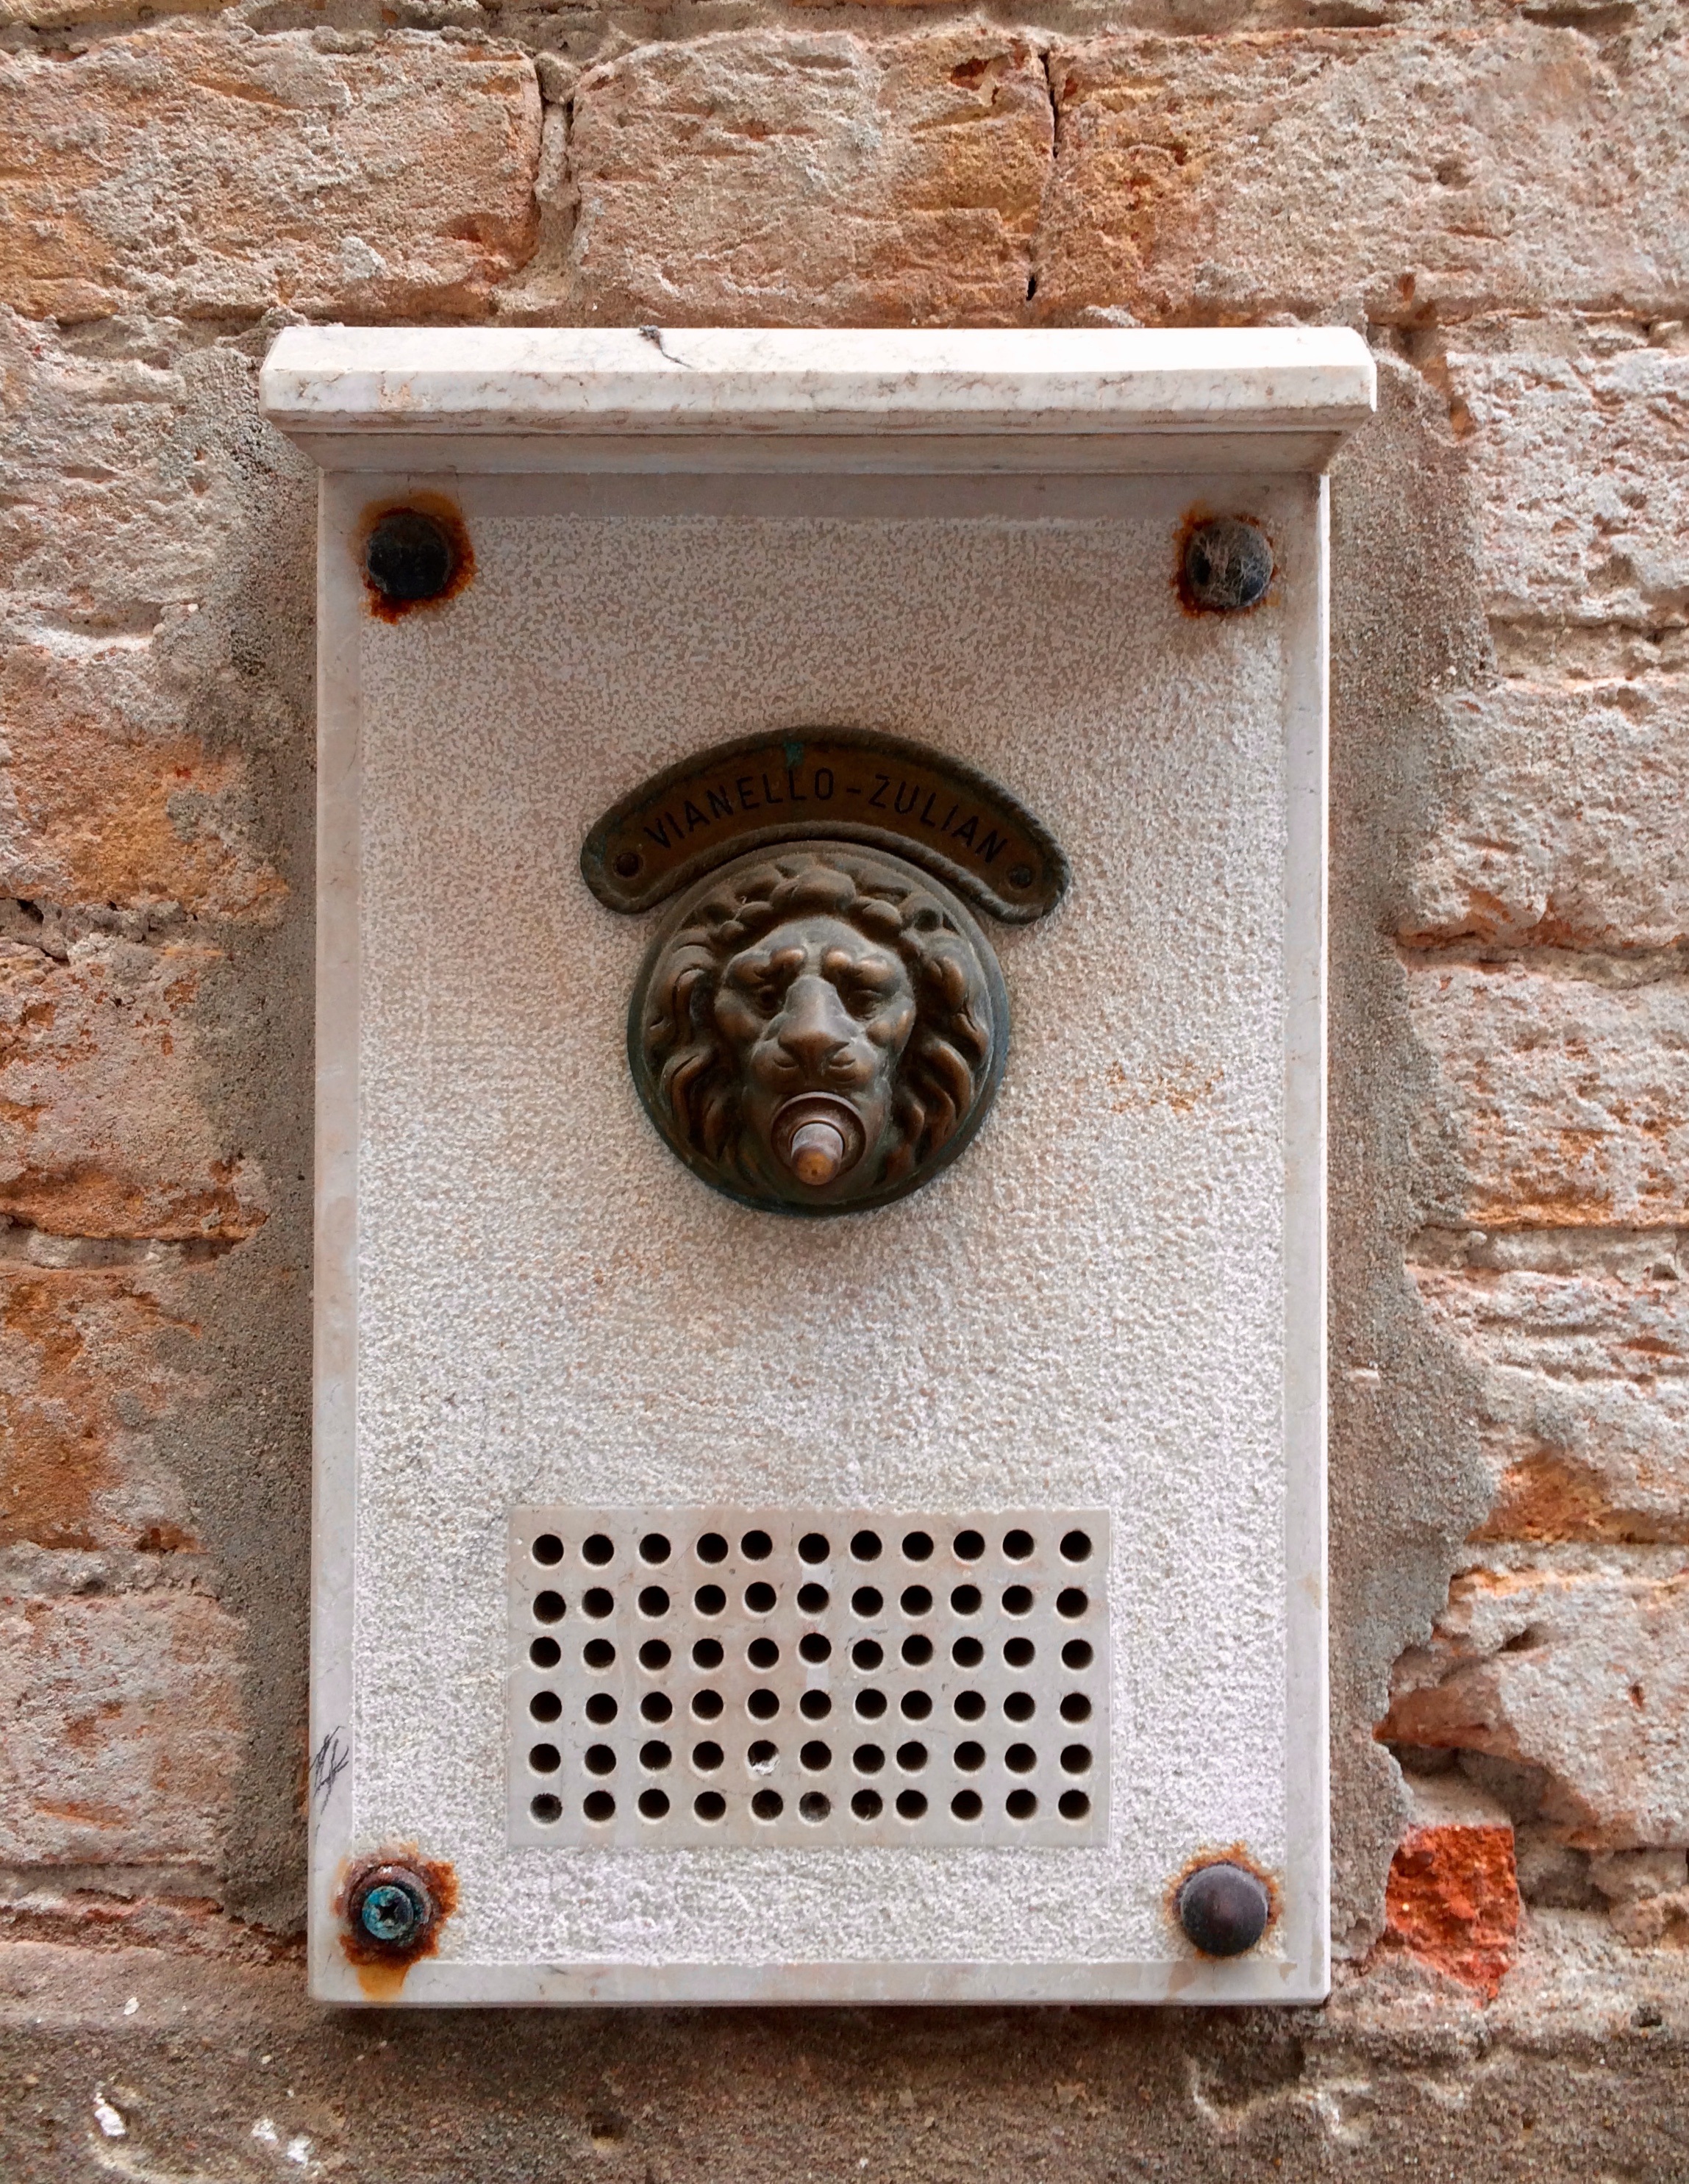
vintage, venice, lion, doorbell, door bell